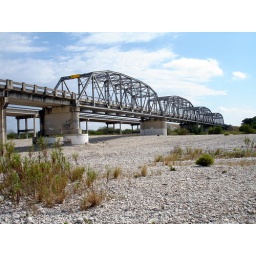
US 90 bridge over nueces river west of uvalde,texas.Eastbound traffic is routed over the old truss bridge and westbound is over the newer bridge.